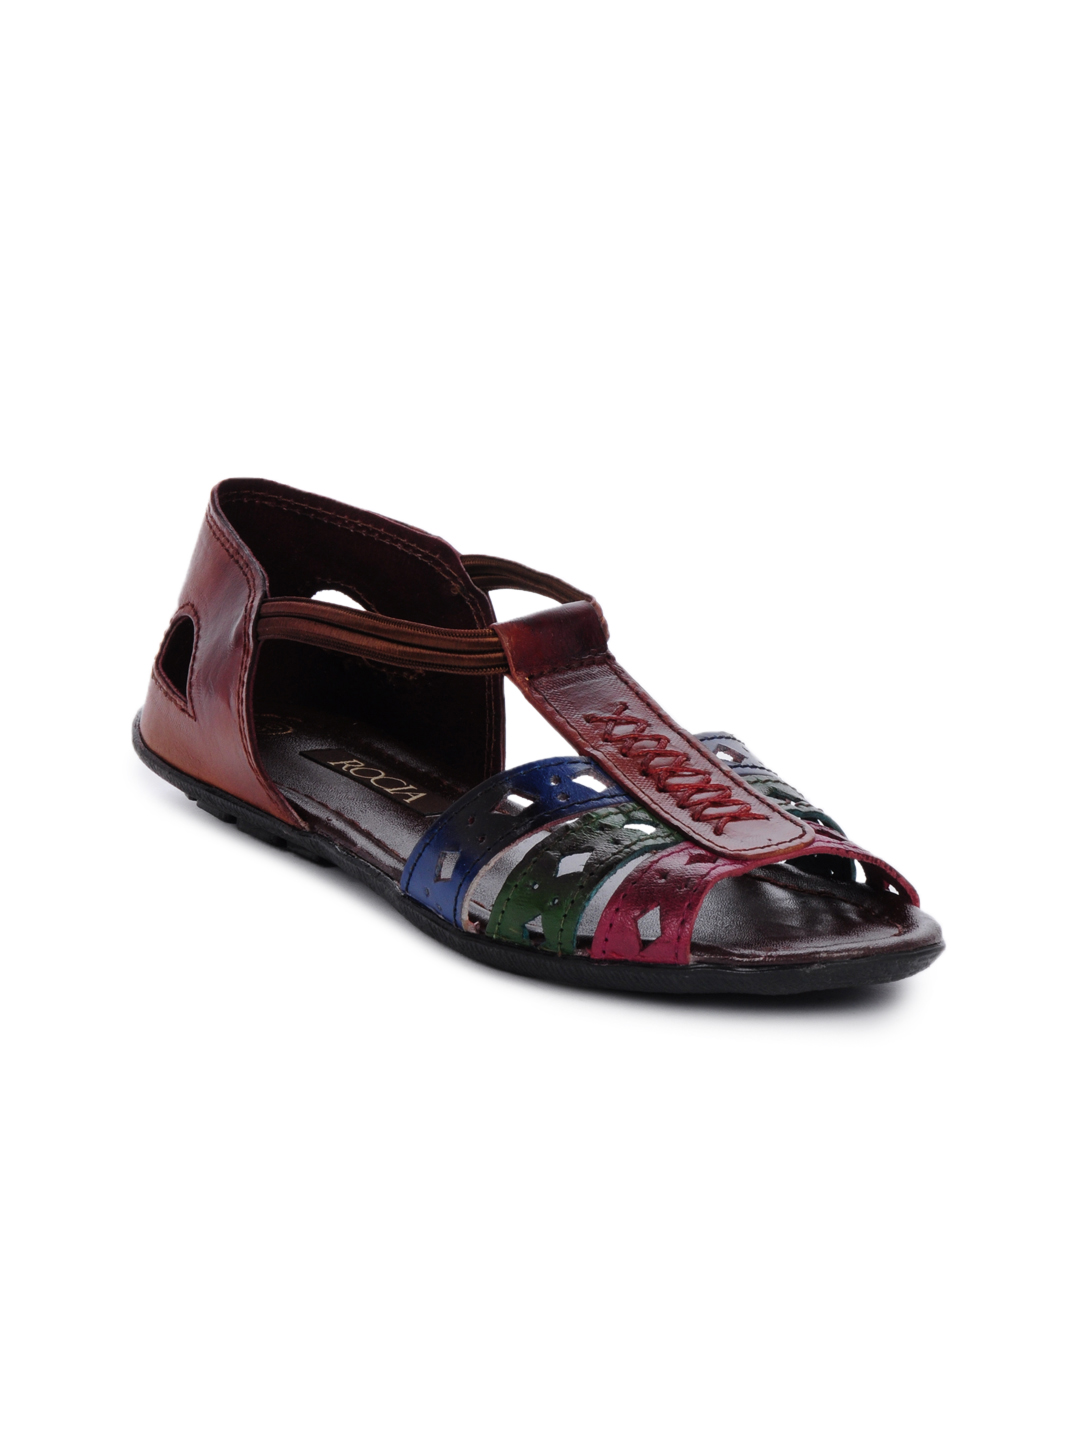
Rocia Women Brown Casual Sandals
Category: Footwear / Shoes / Flats
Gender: Women
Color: Brown
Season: Winter 2012
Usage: Casual